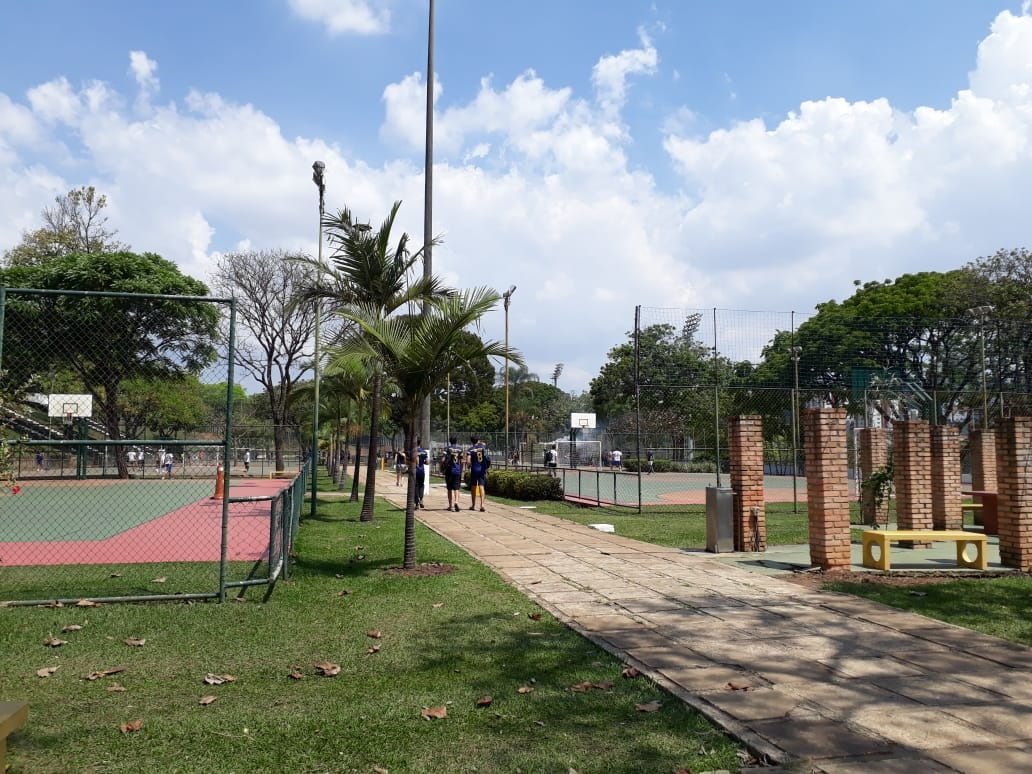
Fire: no
Smoke: yes